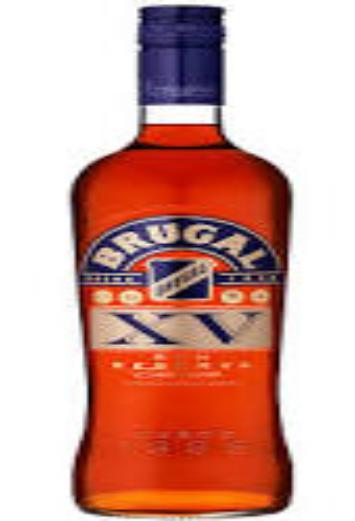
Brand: Brugal
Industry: Food